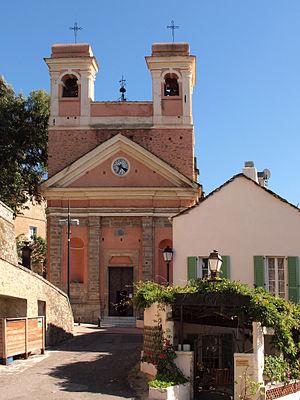
Oletta, Nebbio (Corse) - Église Saint-André d'Oletta (MH)
Oletta est une commune française située dans la circonscription départementale de la Haute-Corse et le territoire de la collectivité de Corse. Elle appartient à l'ancienne piève d'Oletta dont elle était le chef-lieu, dans le Nebbio.